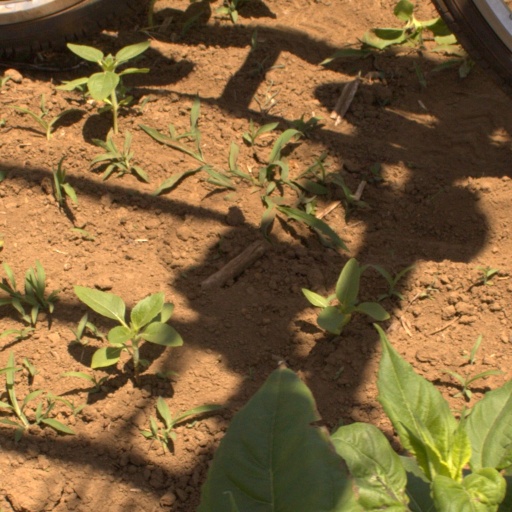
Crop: Jerusalem artichoke